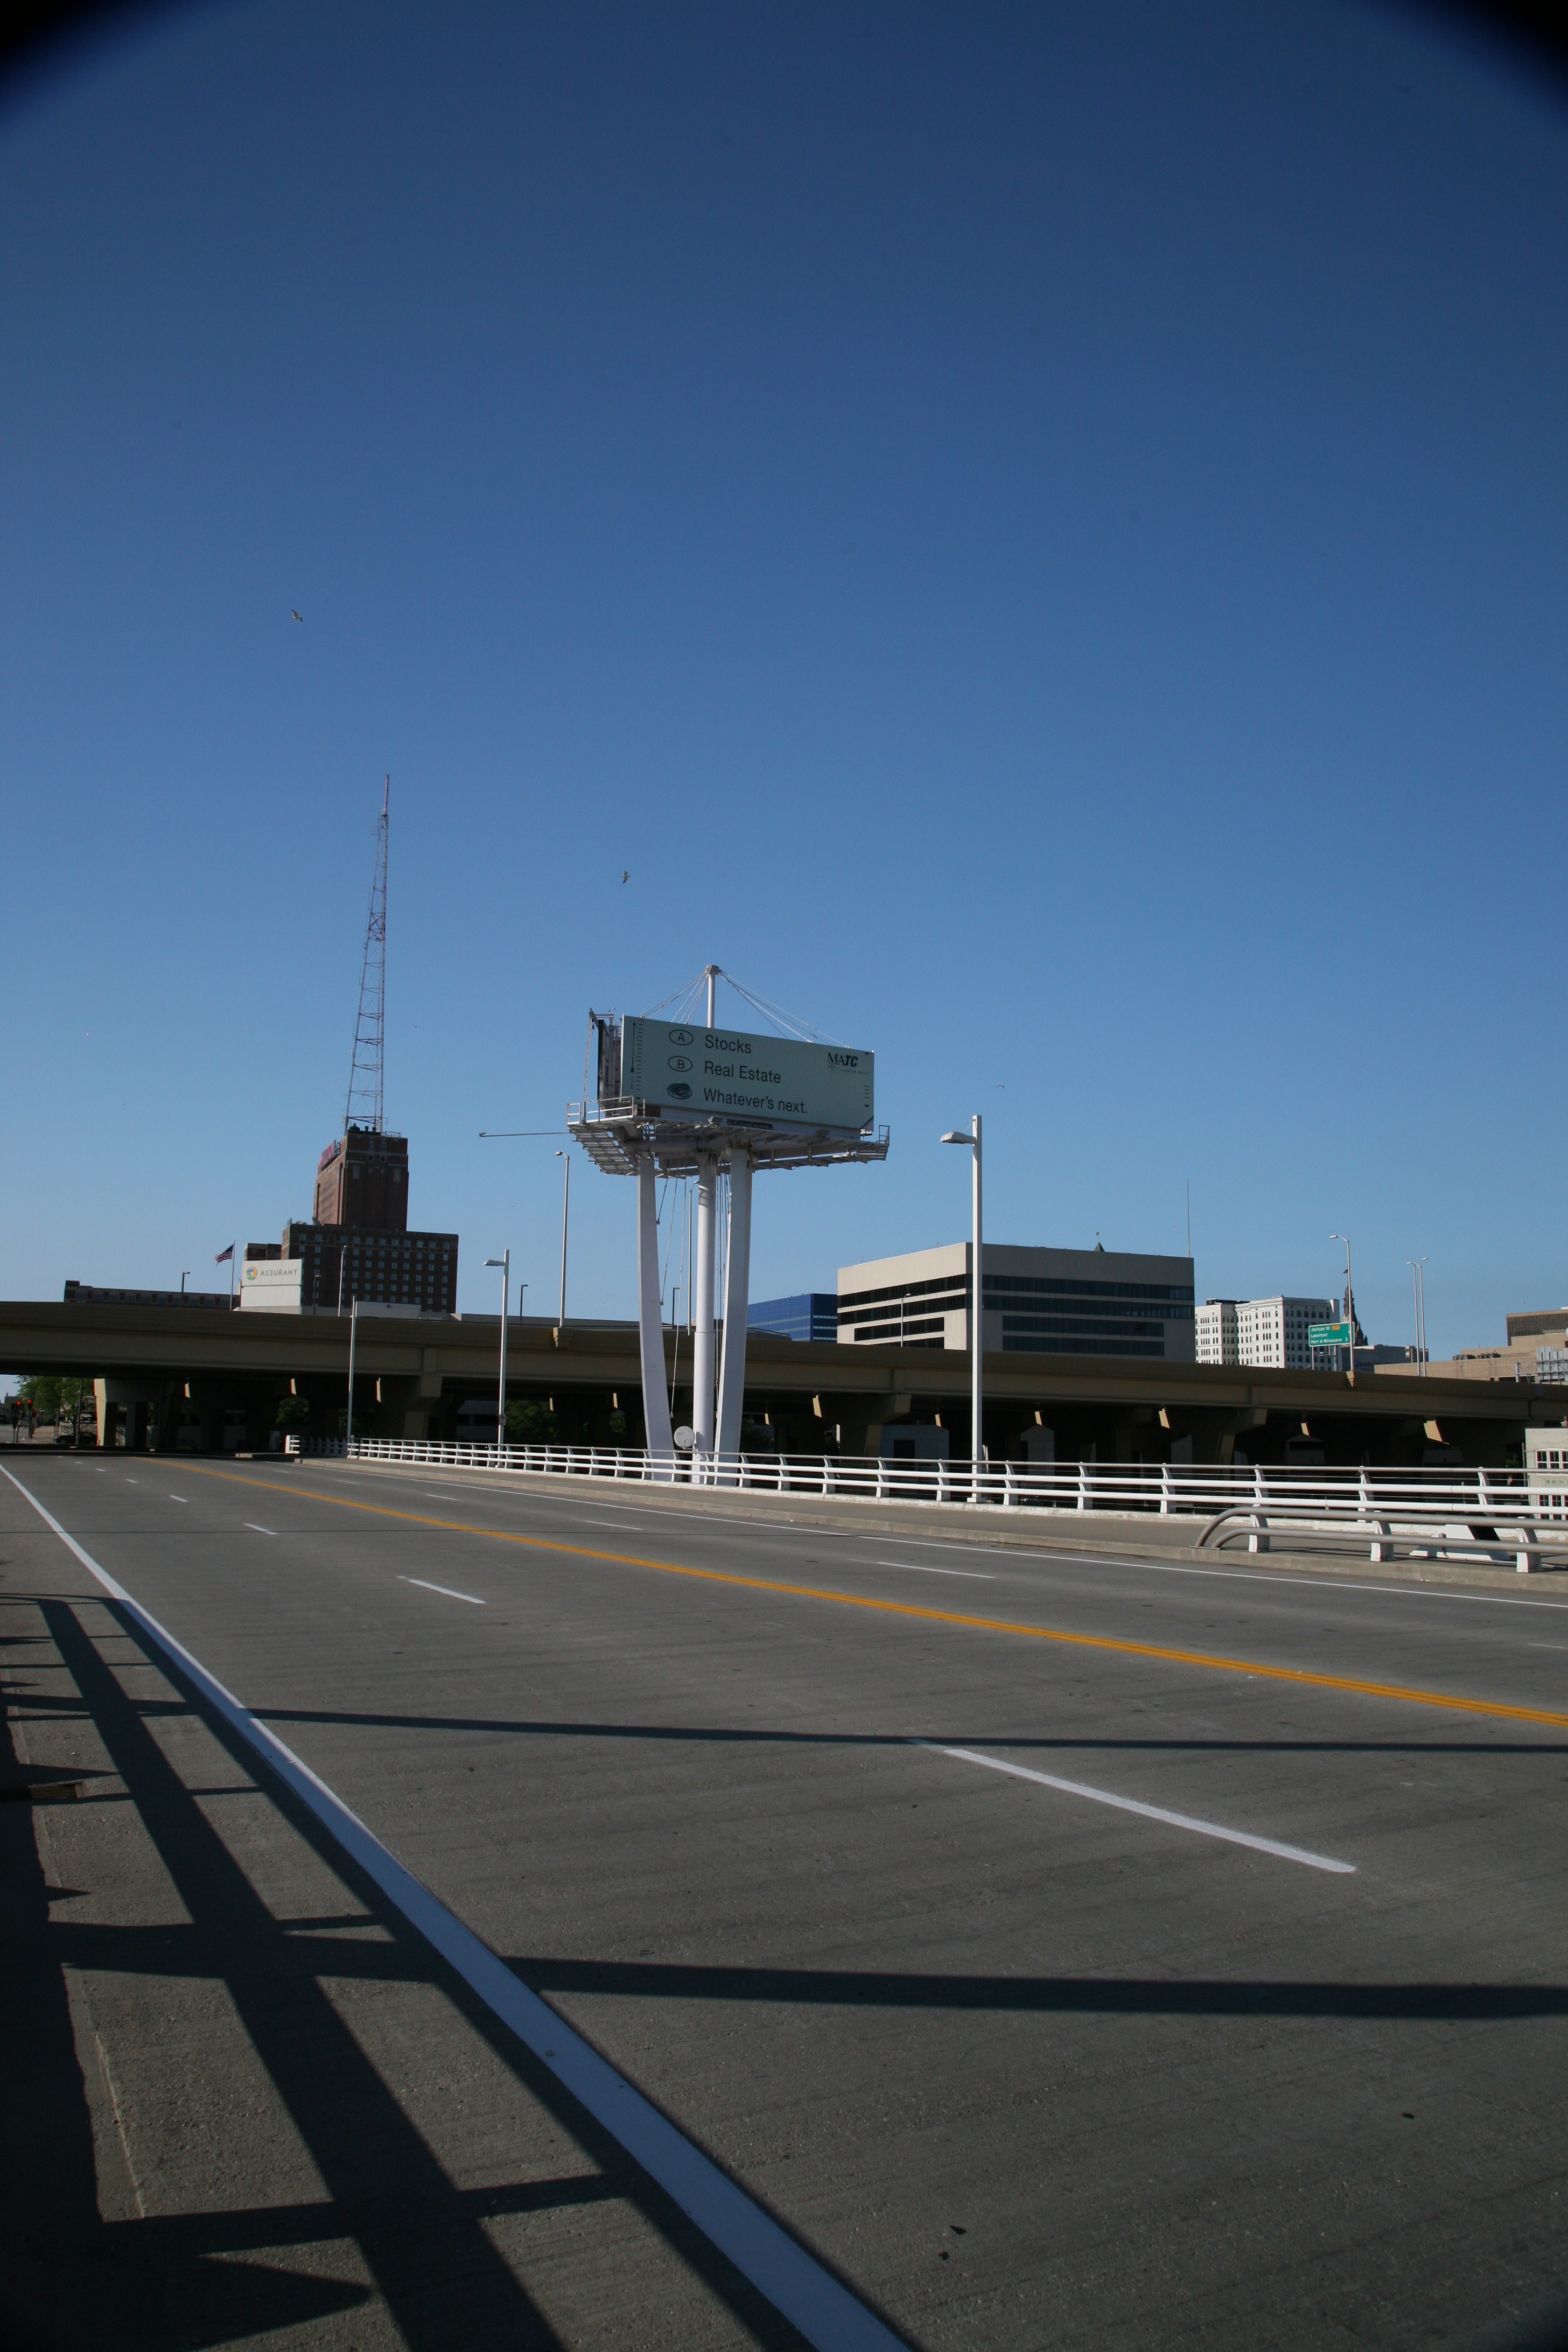
structure, highway, city, train, airport, factory, stadium, hilton, infrastructure, buick, wisconsin, milwaukee, geographical feature, atmosphere of earth, sport venue